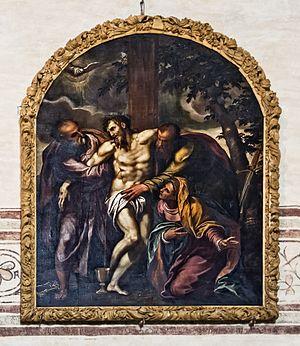
L'église Sant'Anastasia est une église gothique dominicaine située dans la vieille ville de Vérone en Italie, près du pont de pierre.